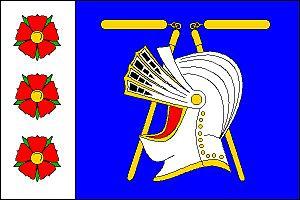
Hejtmánkovice est une commune du district de Náchod, dans la région de Hradec Králové, en Tchéquie. Sa population s'élevait à 636 habitants en 2017.